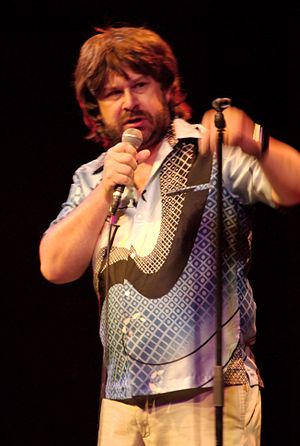
Paul Putner
Paul Putner er en britisk komiker og skuespiller.